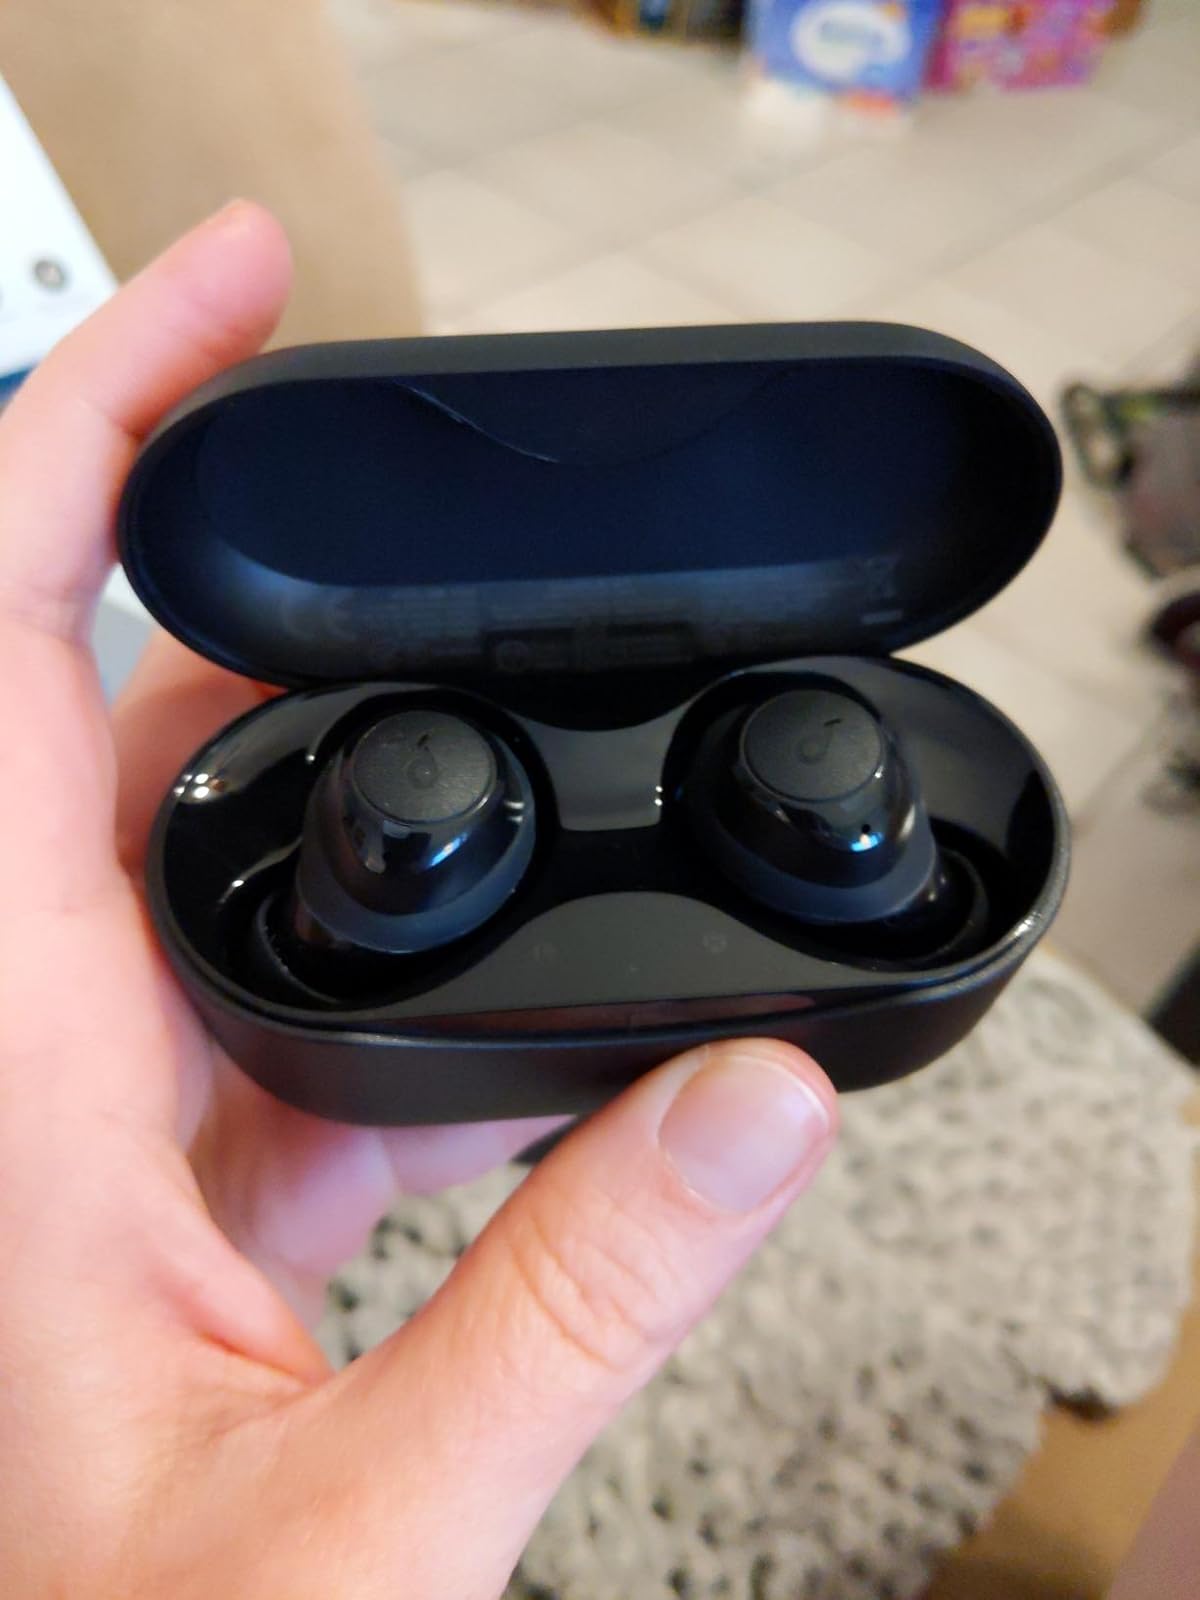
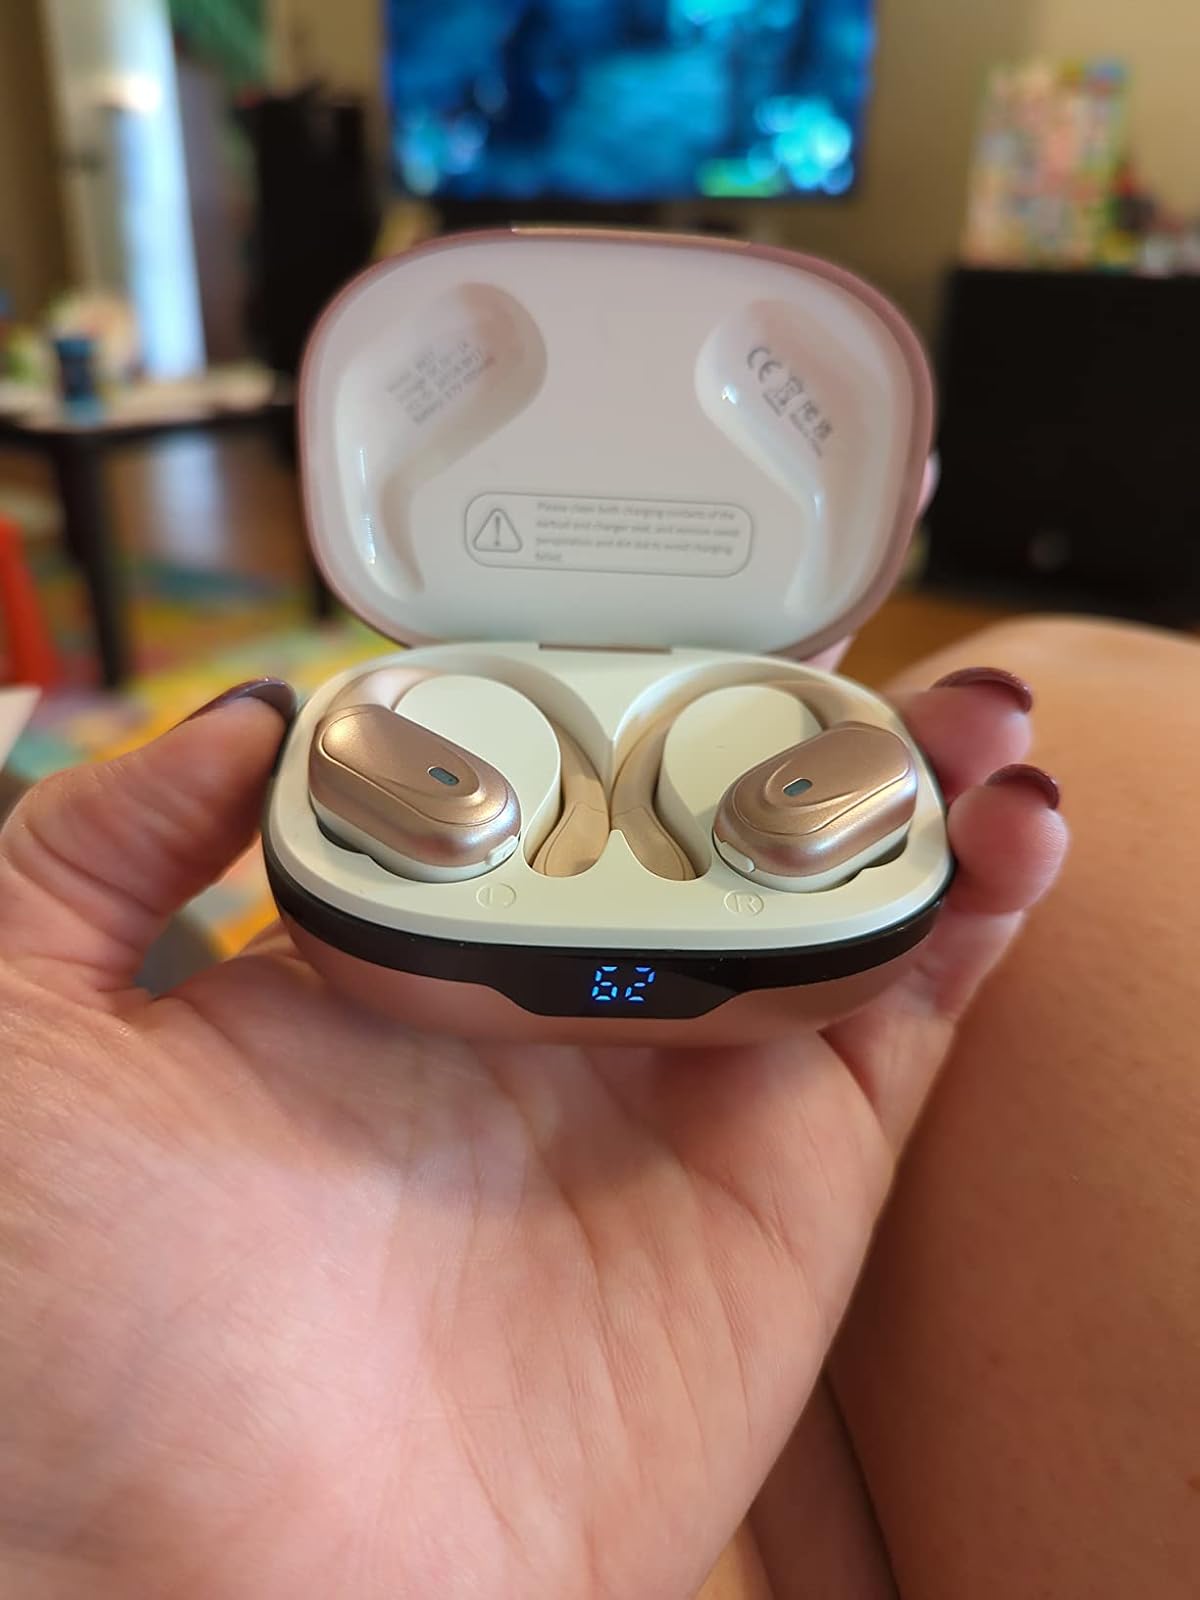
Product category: earbuds
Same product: no